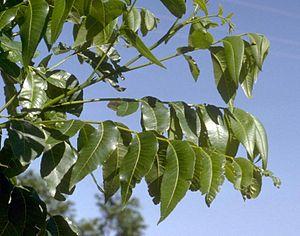
La forme foliaire, ou forme des feuilles, est une part de la morphologie végétale souvent utilisée dans la systématique ou classification des espèces. En effet, la forme des feuilles, qui comprend de nombreuses variantes, est souvent une des caractéristiques les plus visibles pouvant servir à identifier une espèce végétale. Leur forme, leur taille et leur surface, leur angle d'insertion, ainsi que leur distribution spatiale au sein de la couronne d'un arbre et sur les axes végétatifs sont les déterminants structurels de l'interception lumineuse et donc du rendement de la photosynthèse.